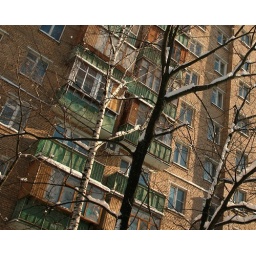
Apartment building near the Nagornaya Metro station on the gray line.